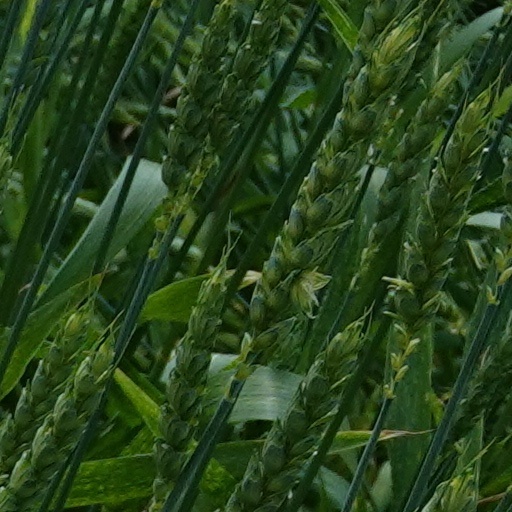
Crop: wheat